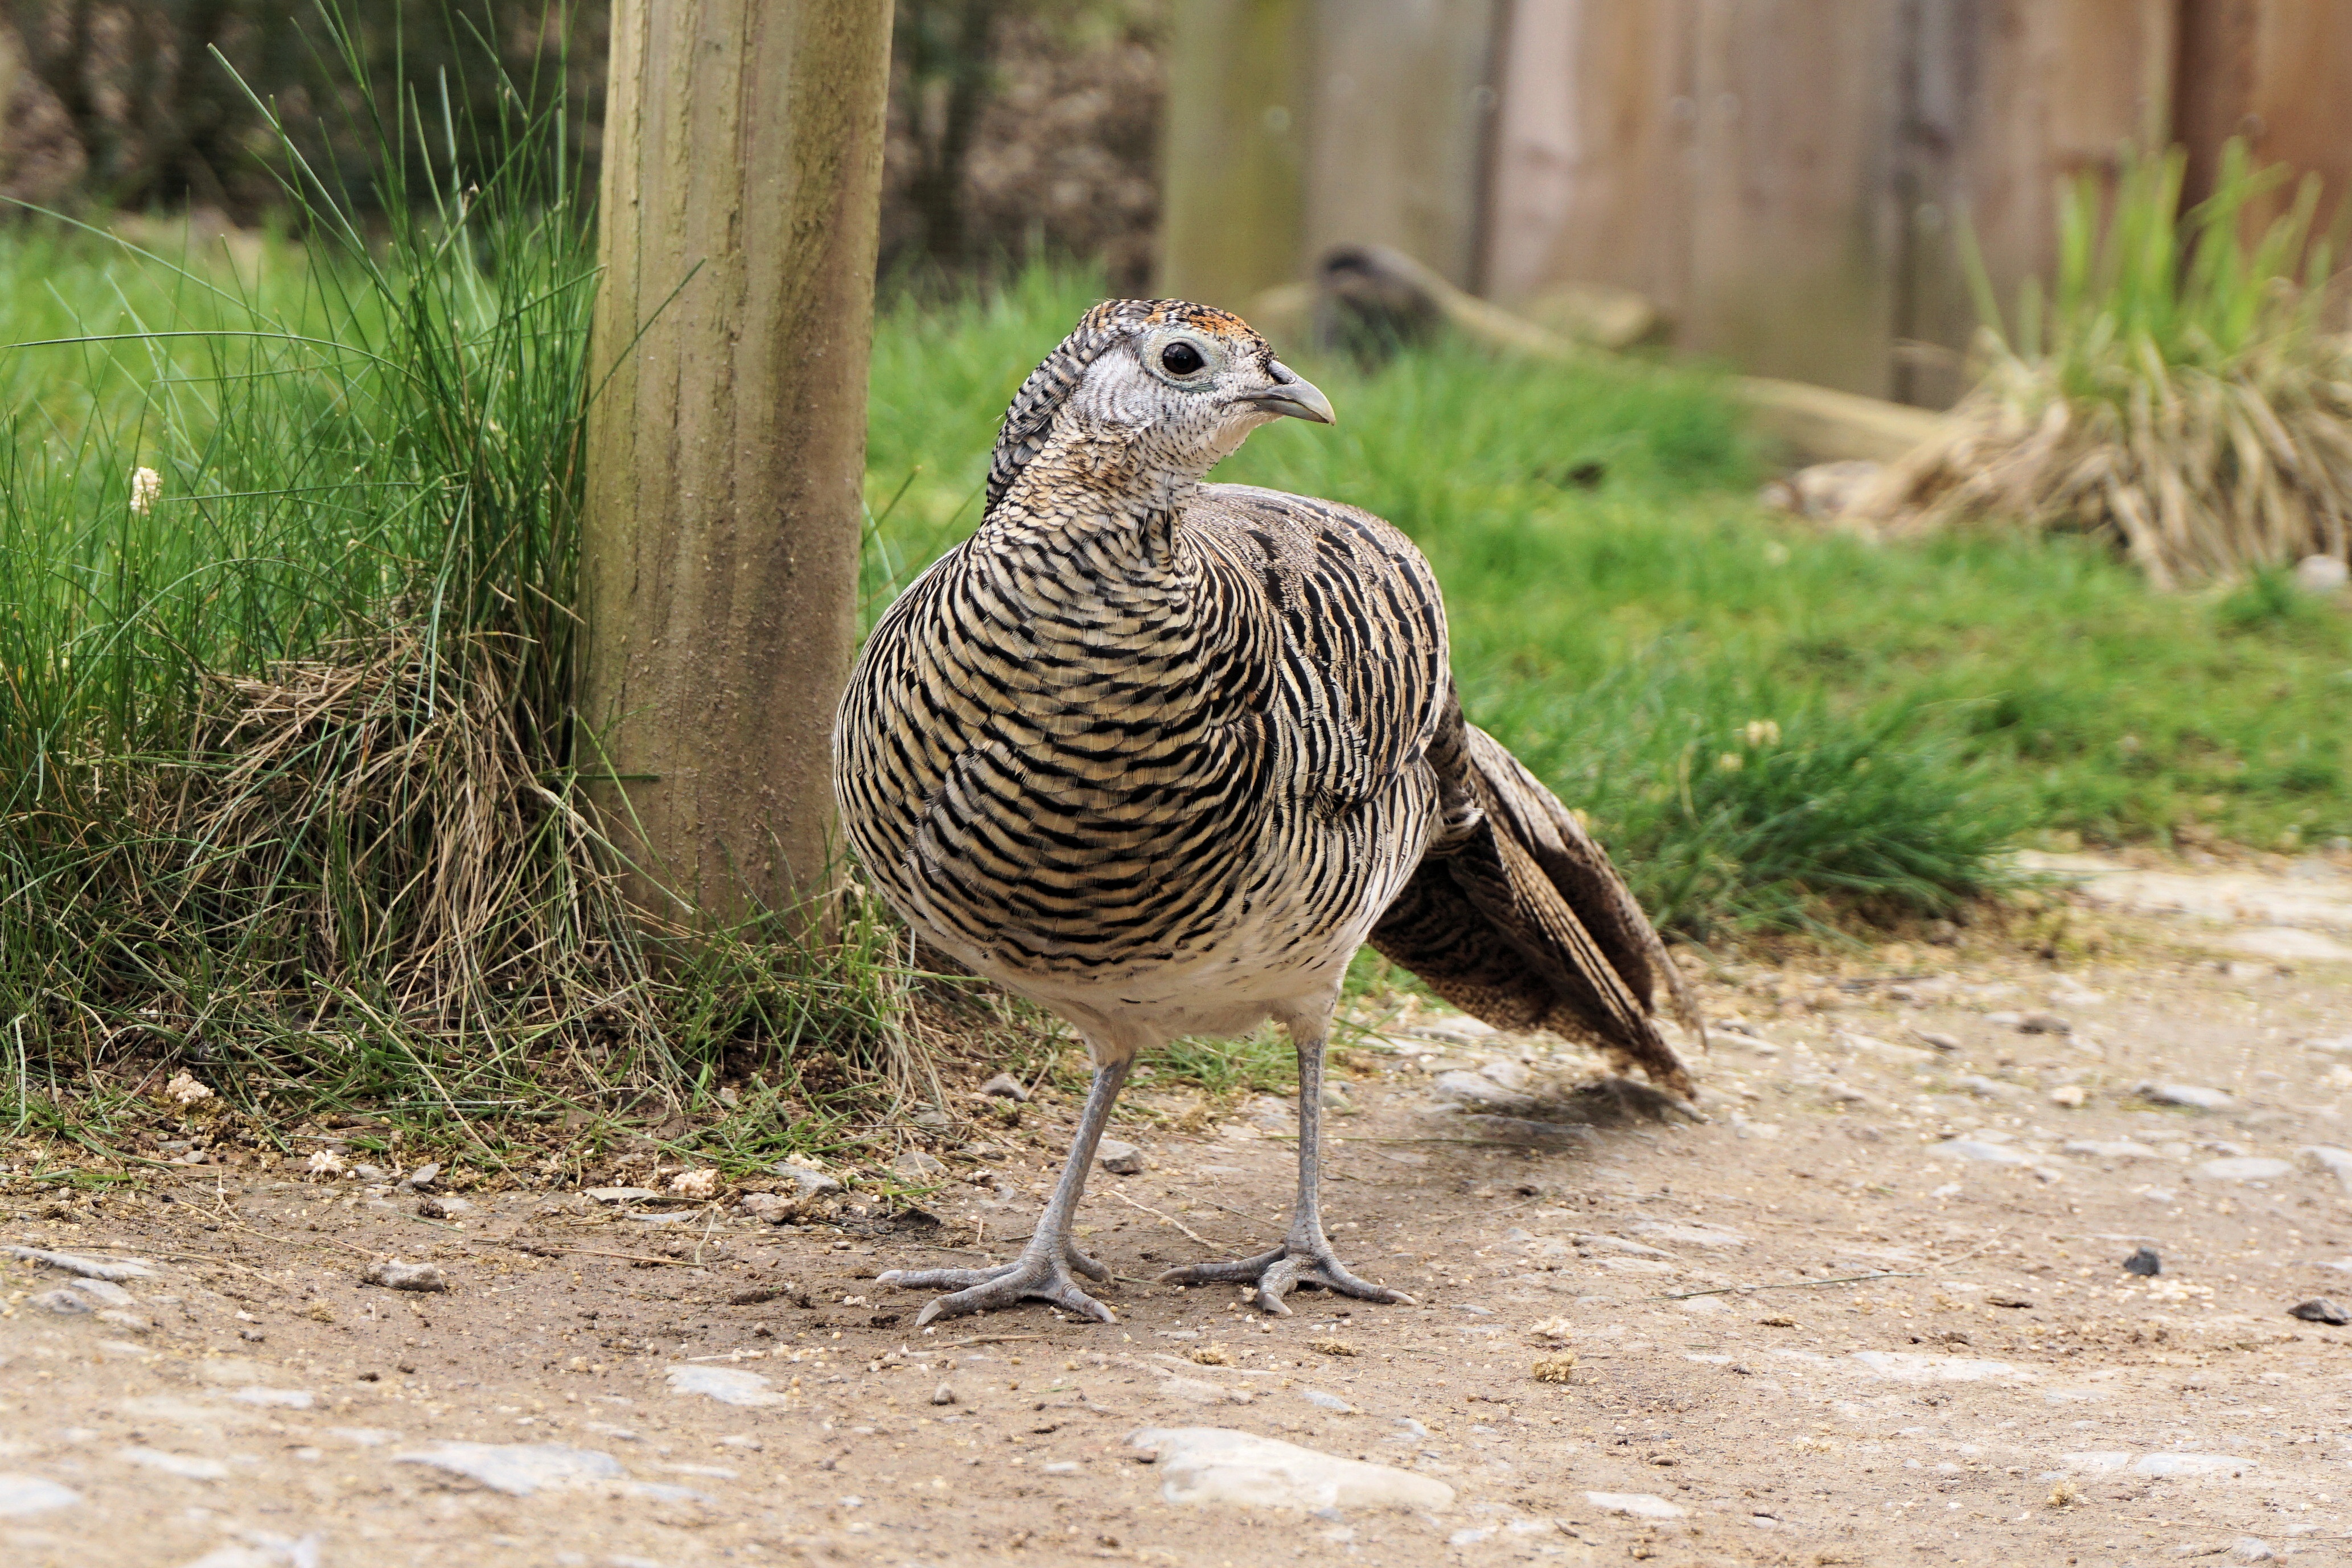
grass, bird, female, wildlife, zoo, beak, feather, fauna, plumage, pheasant, galliformes, species, animal world, ecosystem, goldfasan, sababurg castle, zoo sababurg, terrestrial animal